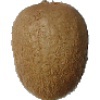
Label: kiwi